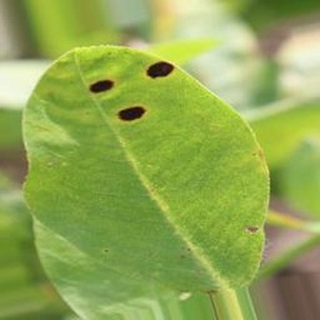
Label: groundnut_late_leaf_spot